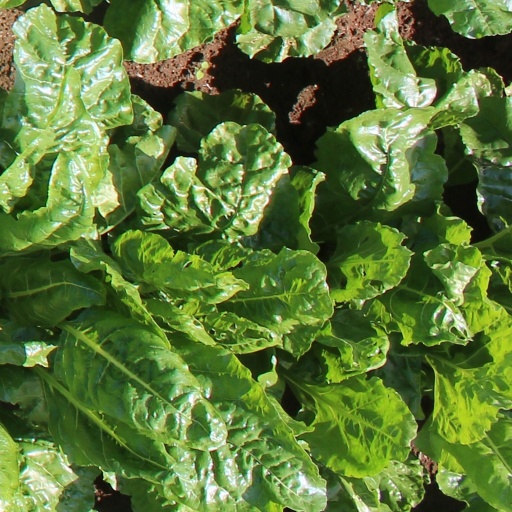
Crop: sugar beet